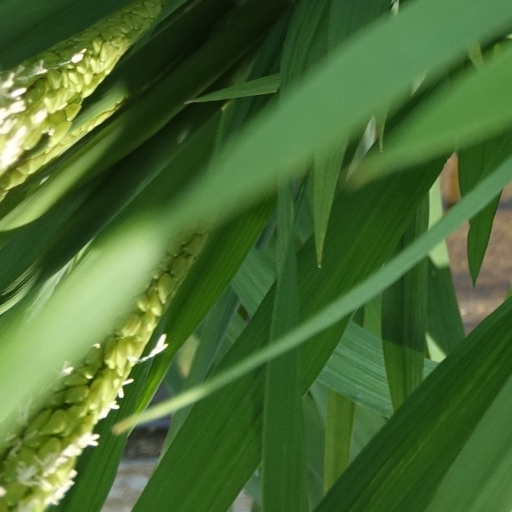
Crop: rice